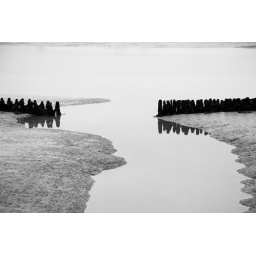
Simple composition of old oyster beds, in black and white